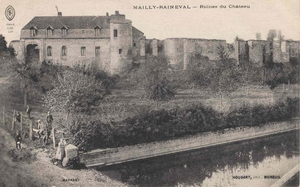
Mailly-Raineval avant guerre (14-18)
Mailly-Raineval est une commune française située dans le département de la Somme, en région Hauts-de-France.